Lovers of Modena

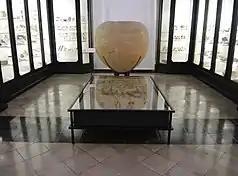
The 'Lovers of Modena' on display at the Civic Museum of Modena

The Lovers of Modena are a pair of human skeletons discovered in 2009 by archaeologists in present-day Modena, Italy. The two skeletons were buried with their hands interlocked and are believed to have been buried between the 4th and 6th century AD. Originally it was assumed that the two were composed of a male and a female, but upon scientific analysis of enamel peptides by the University of Bologna it was confirmed that the skeletons belong to two males. The pair are now on display at the Civic Museum of Modena.